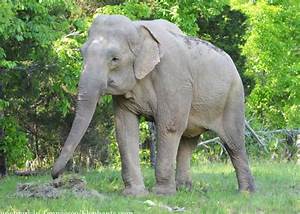
Label: elephant